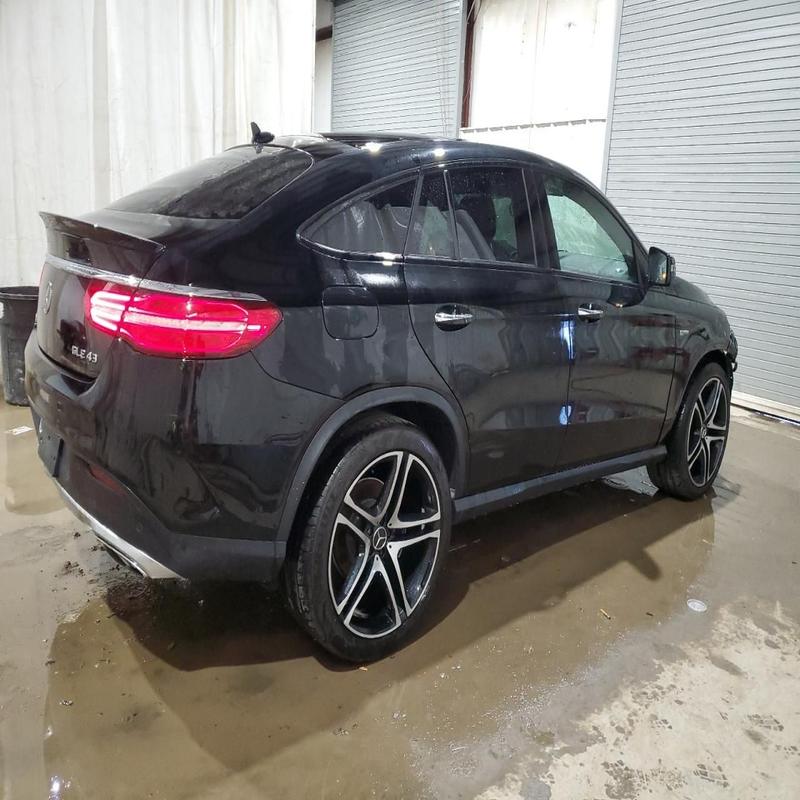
Aucun dommage détecté.
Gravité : aucun